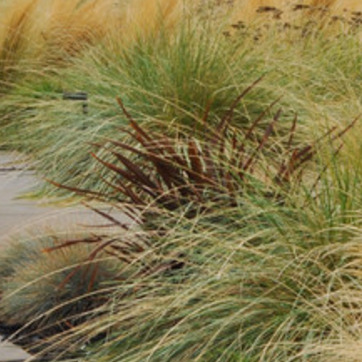
Material: foliage